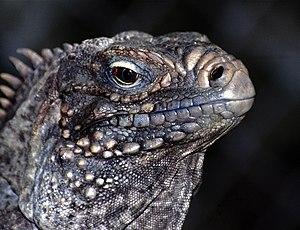
Cyclura cornuta, l'Iguane rhinocéros, est une espèce de sauriens de la famille des Iguanidae, que l'on trouve principalement sur l'île d'Hispaniola que se partage Haïti et la République dominicaine, ainsi que sur quelques îlots avoisinants. C'est un iguane massif, qui mesure entre 60 et 136 cm de long, et dont la coloration varie du gris métal au vert foncé en passant par le brun. Il se caractérise notamment par la présence de petites cornes osseuses sur sa gueule, à qui il doit son nom vernaculaire, mais également son nom latin cornuta. Cet iguane est essentiellement herbivore, se nourrissant de feuilles, de fleurs et de fruits de différentes plantes. Il est plus précoce que les autres iguanes du genre Cyclura, atteignant la maturité entre 4 et 5 ans pour les mâles et 2 à 3 ans pour les femelles. Les accouplements ont lieu au mois de mai, puis les femelles pondent en moyenne 17 œufs qui incubent durant environ 85 jours. L'Iguane rhinocéros est en déclin à l'état sauvage, menacé par la présence de prédateurs introduits sur l'île comme les chiens, les chats ou les mangoustes. Il fait donc l'objet de plusieurs programmes de sauvegarde.